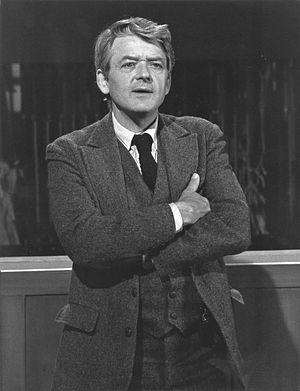
Hal Holbrook est un acteur, réalisateur et scénariste américain, né le 17 février 1925 à Cleveland, dans l'Ohio.